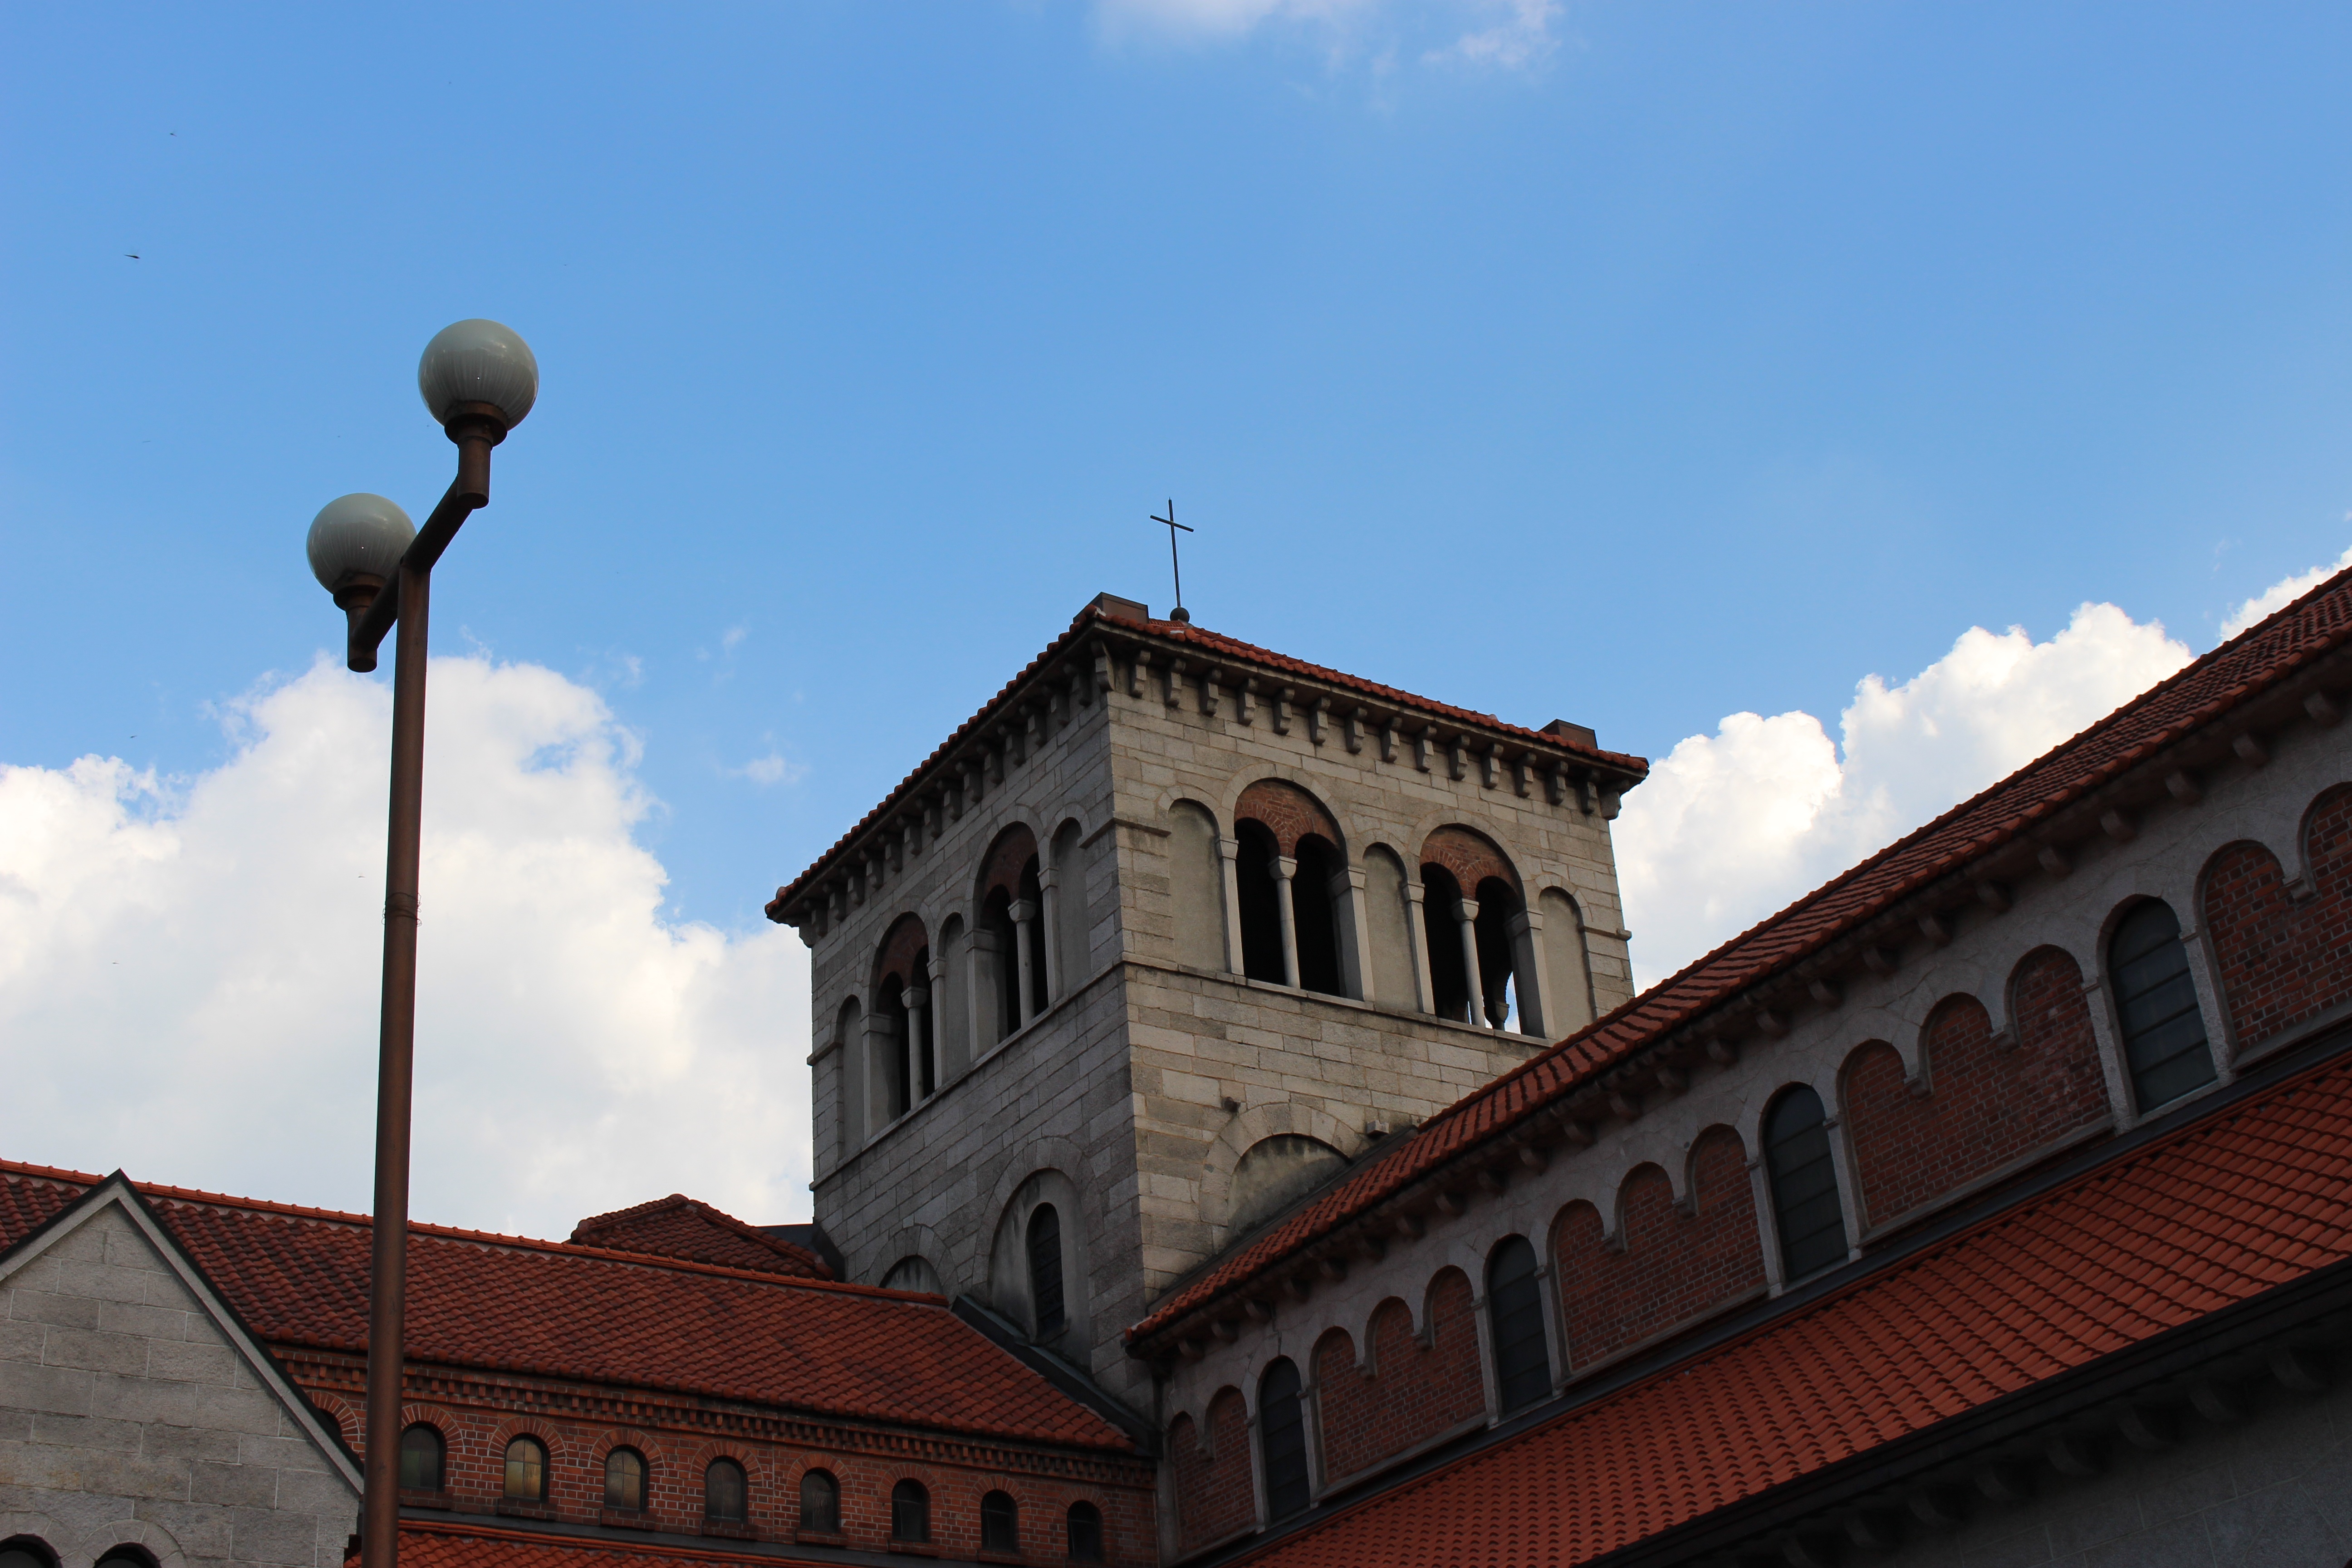
landscape, architecture, town, building, landmark, place of worship, seoul, old fashioned, republic of korea, old school, roof tile, virtue kotobuki shrine, affective, jung gu, chung dong gil, anglican cathedral in seoul, embassy of the united kingdom, the episcopal church